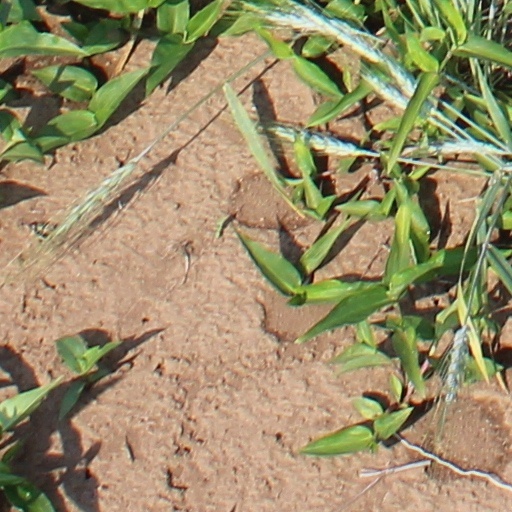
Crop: wheat